Virgil Madgearu

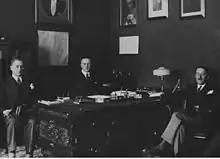
Official visit of Virgil Madgearu in Warsaw, Poland (August 1929). Virgil Madgearu (right), Cesar Popescu (left), Witold Czapski (middle).

He held several governmental positions in the Iuliu Maniu, Gheorghe Mironescu, and Alexandru Vaida-Voevod PNȚ cabinets: he was Minister for Industry and Trade (1928–1929; June–October 1930; August–October 1932), Finance Minister (1929–1930; 1932–1933), and Minister for Agriculture and Royal Domains in 1931. He also represented Romania at the League of Nations conferences on economy (in the context of the Great Depression), and was secretary of the PNȚ in 1926, as well as its leader for Ilfov County.